Yau Oi Estate

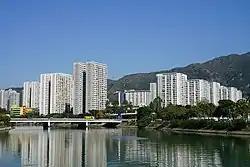
Yau Oi Estate

Yau Oi Estate is a public housing estate in Tuen Mun, New Territories, Hong Kong near Light Rail Yau Oi stop. It was the third public housing estate built in Tuen Mun between 1980 and 1981 on reclaimed land of Castle Peak Bay. Consisting of 11 residential blocks, it was the largest single subsidized housing development in Hong Kong, with 9,153 units and a population of more than 35,000.